Canal Nacional

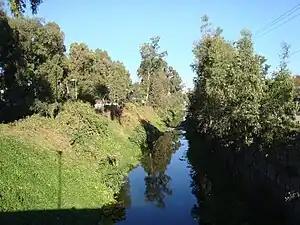
View of the canal in

Canal Nacional is a man-made waterway linking the Mexico City's center with Xochimilco in the southern part of the city. The waterway had been used for transportation since the pre-Hispanic time to the 1950s. It was also used as water supply as it drew from the same springs in the Lake Xochimilco and Lake Chalco areas.